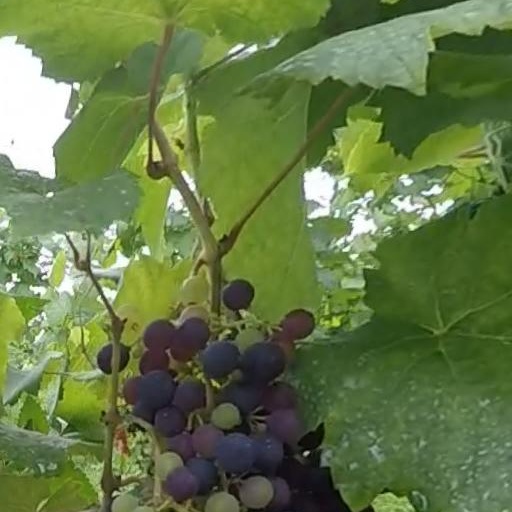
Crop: grape